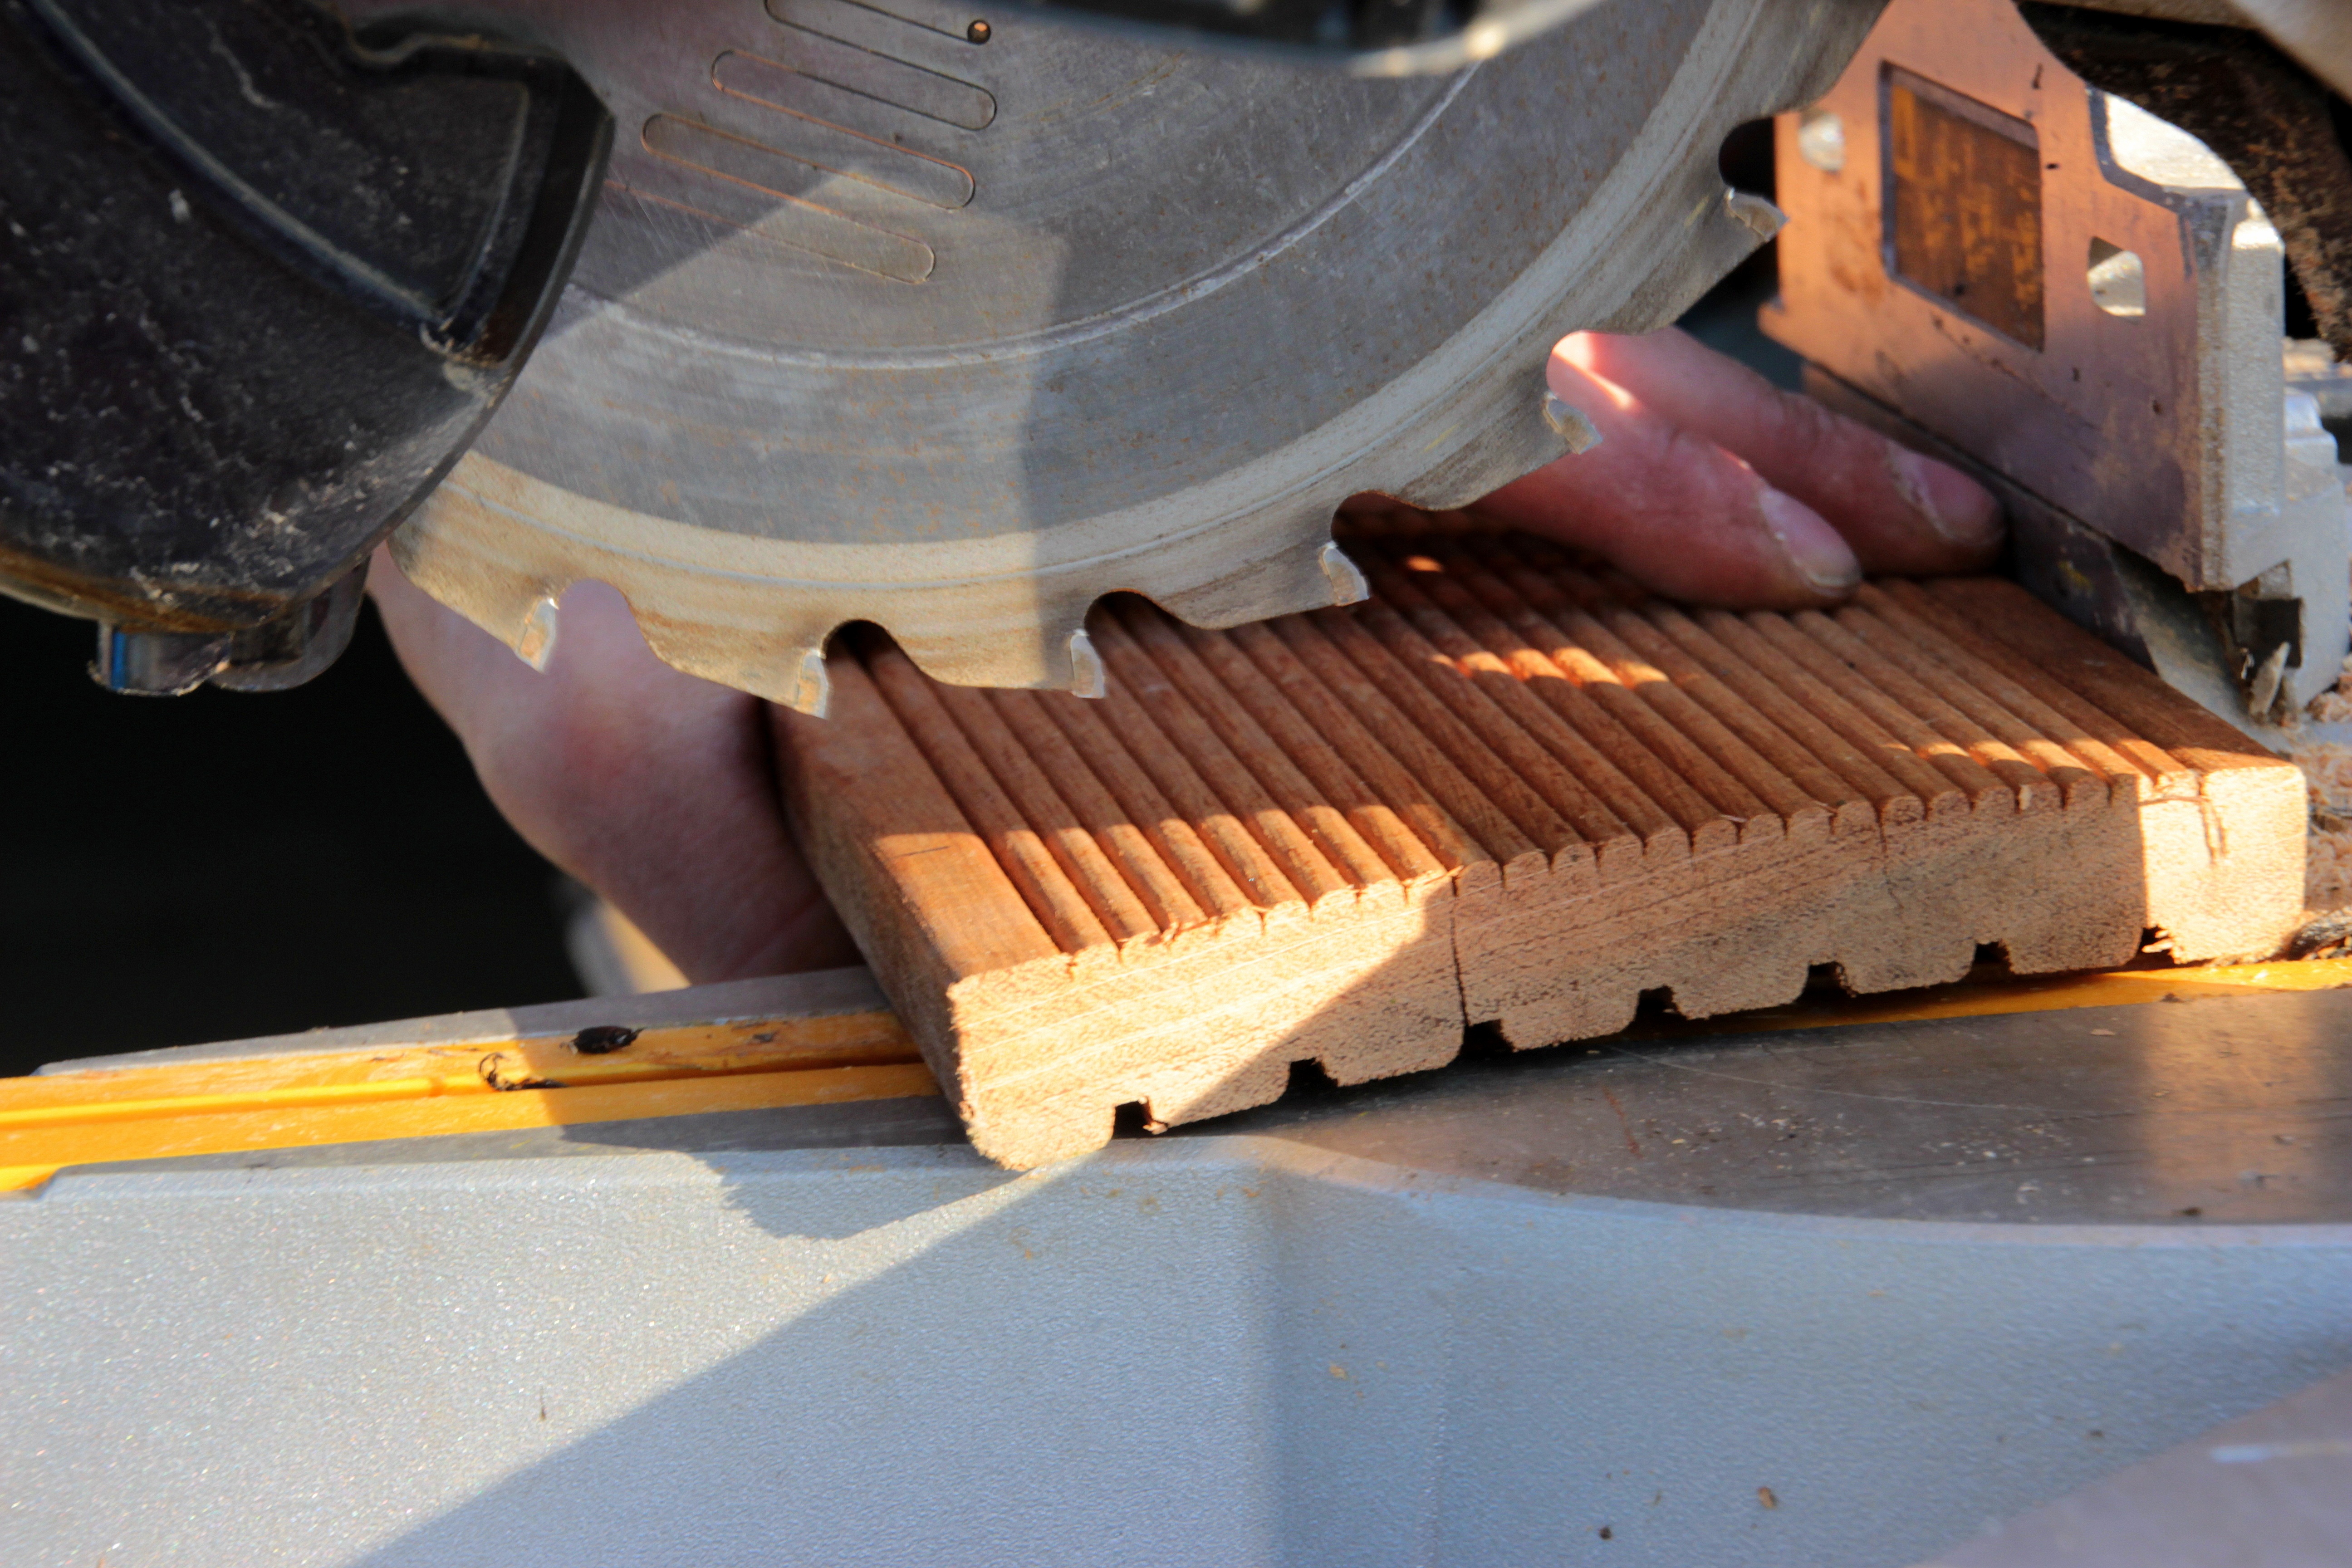
outdoor, wing, wood, musical instrument, craftsmen, wooden board, xylophone, security guard, man made object, saw blade, precautions, vibraphone, crosscut saw, bangkirai, carpenter work, teeth of the saw blade, not saw in operation, cut of wood, plug the saw